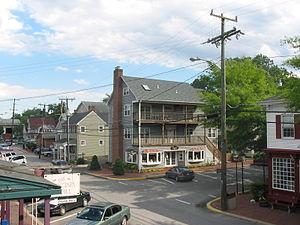
La ville d’Occoquan est située dans le comté de Prince William, dans l’État de Virginie, aux États-Unis. Sa population s’élevait à 934 habitants lors du recensement de 2010, estimée à 1 076 habitants en 2017.